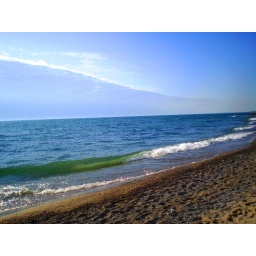
Dramatic cloud bank over lake Ontario